Mushroom festival

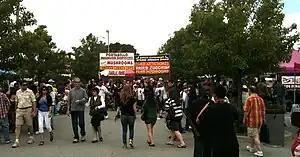
The Mushroom Mardi Gras Festival in Morgan Hill, California

A mushroom festival is a food festival in which mushrooms are featured.